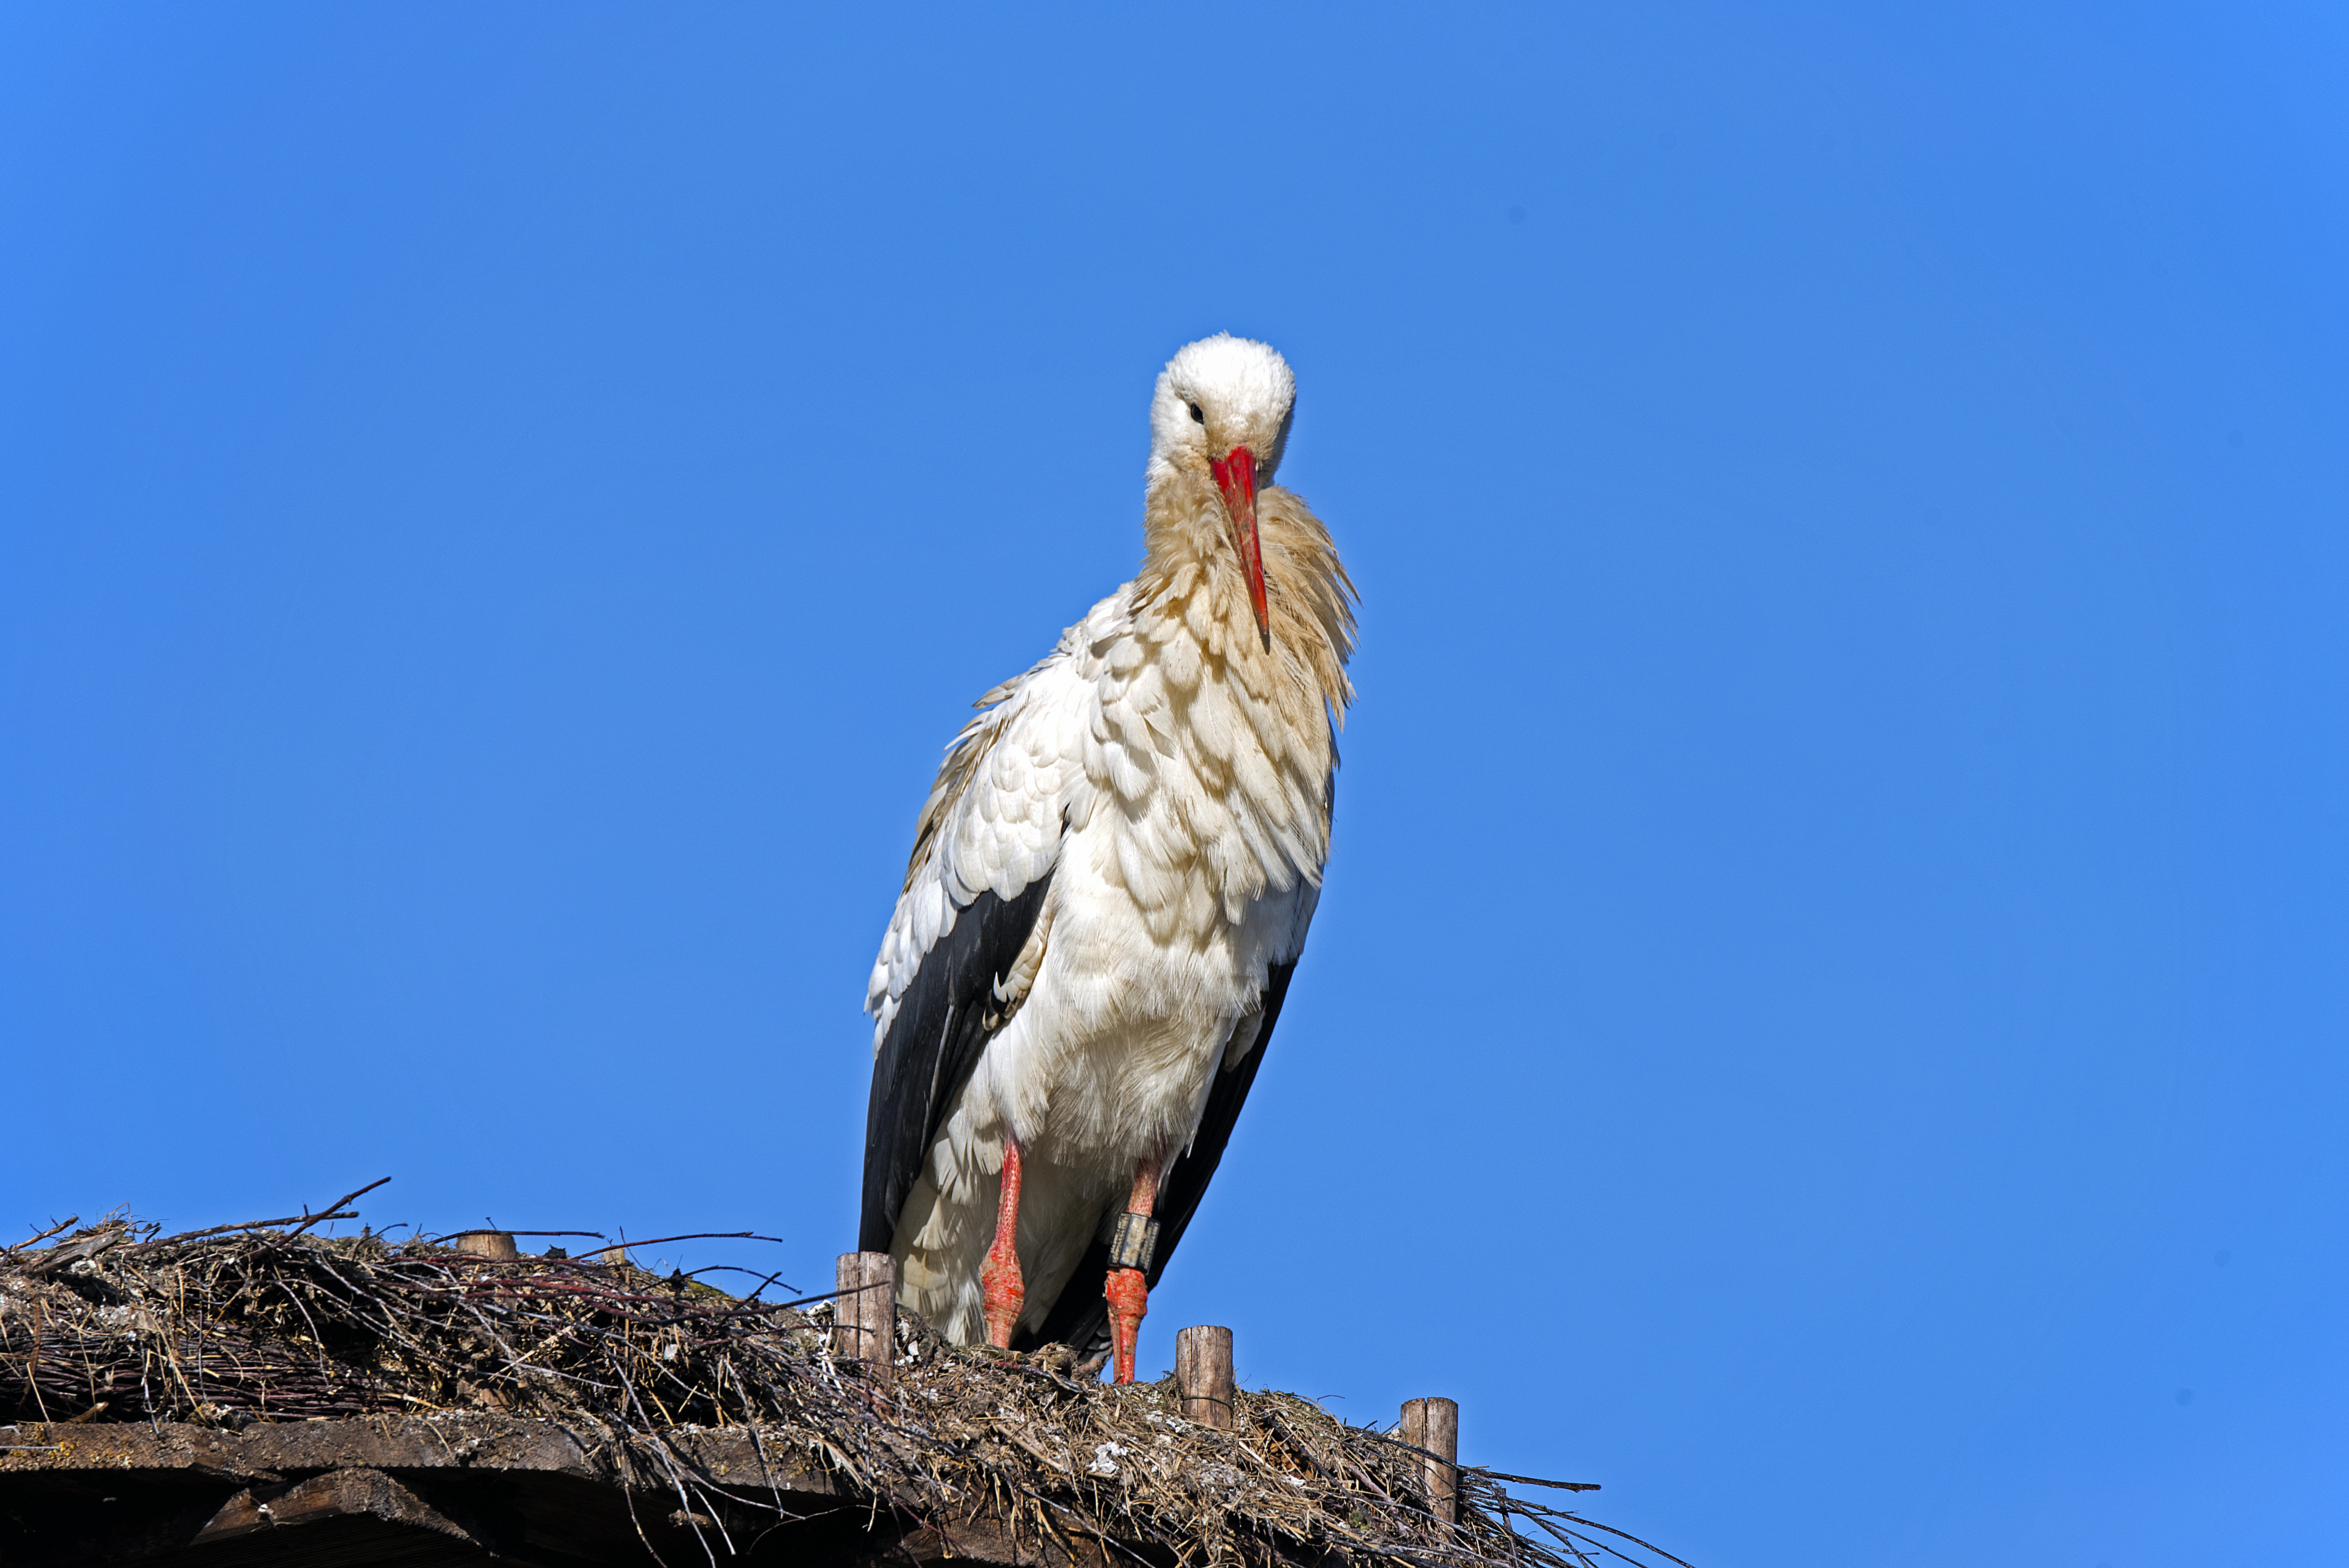
bird, wing, beak, fauna, stork, birds, vertebrate, germany, white stork, ciconiiformes